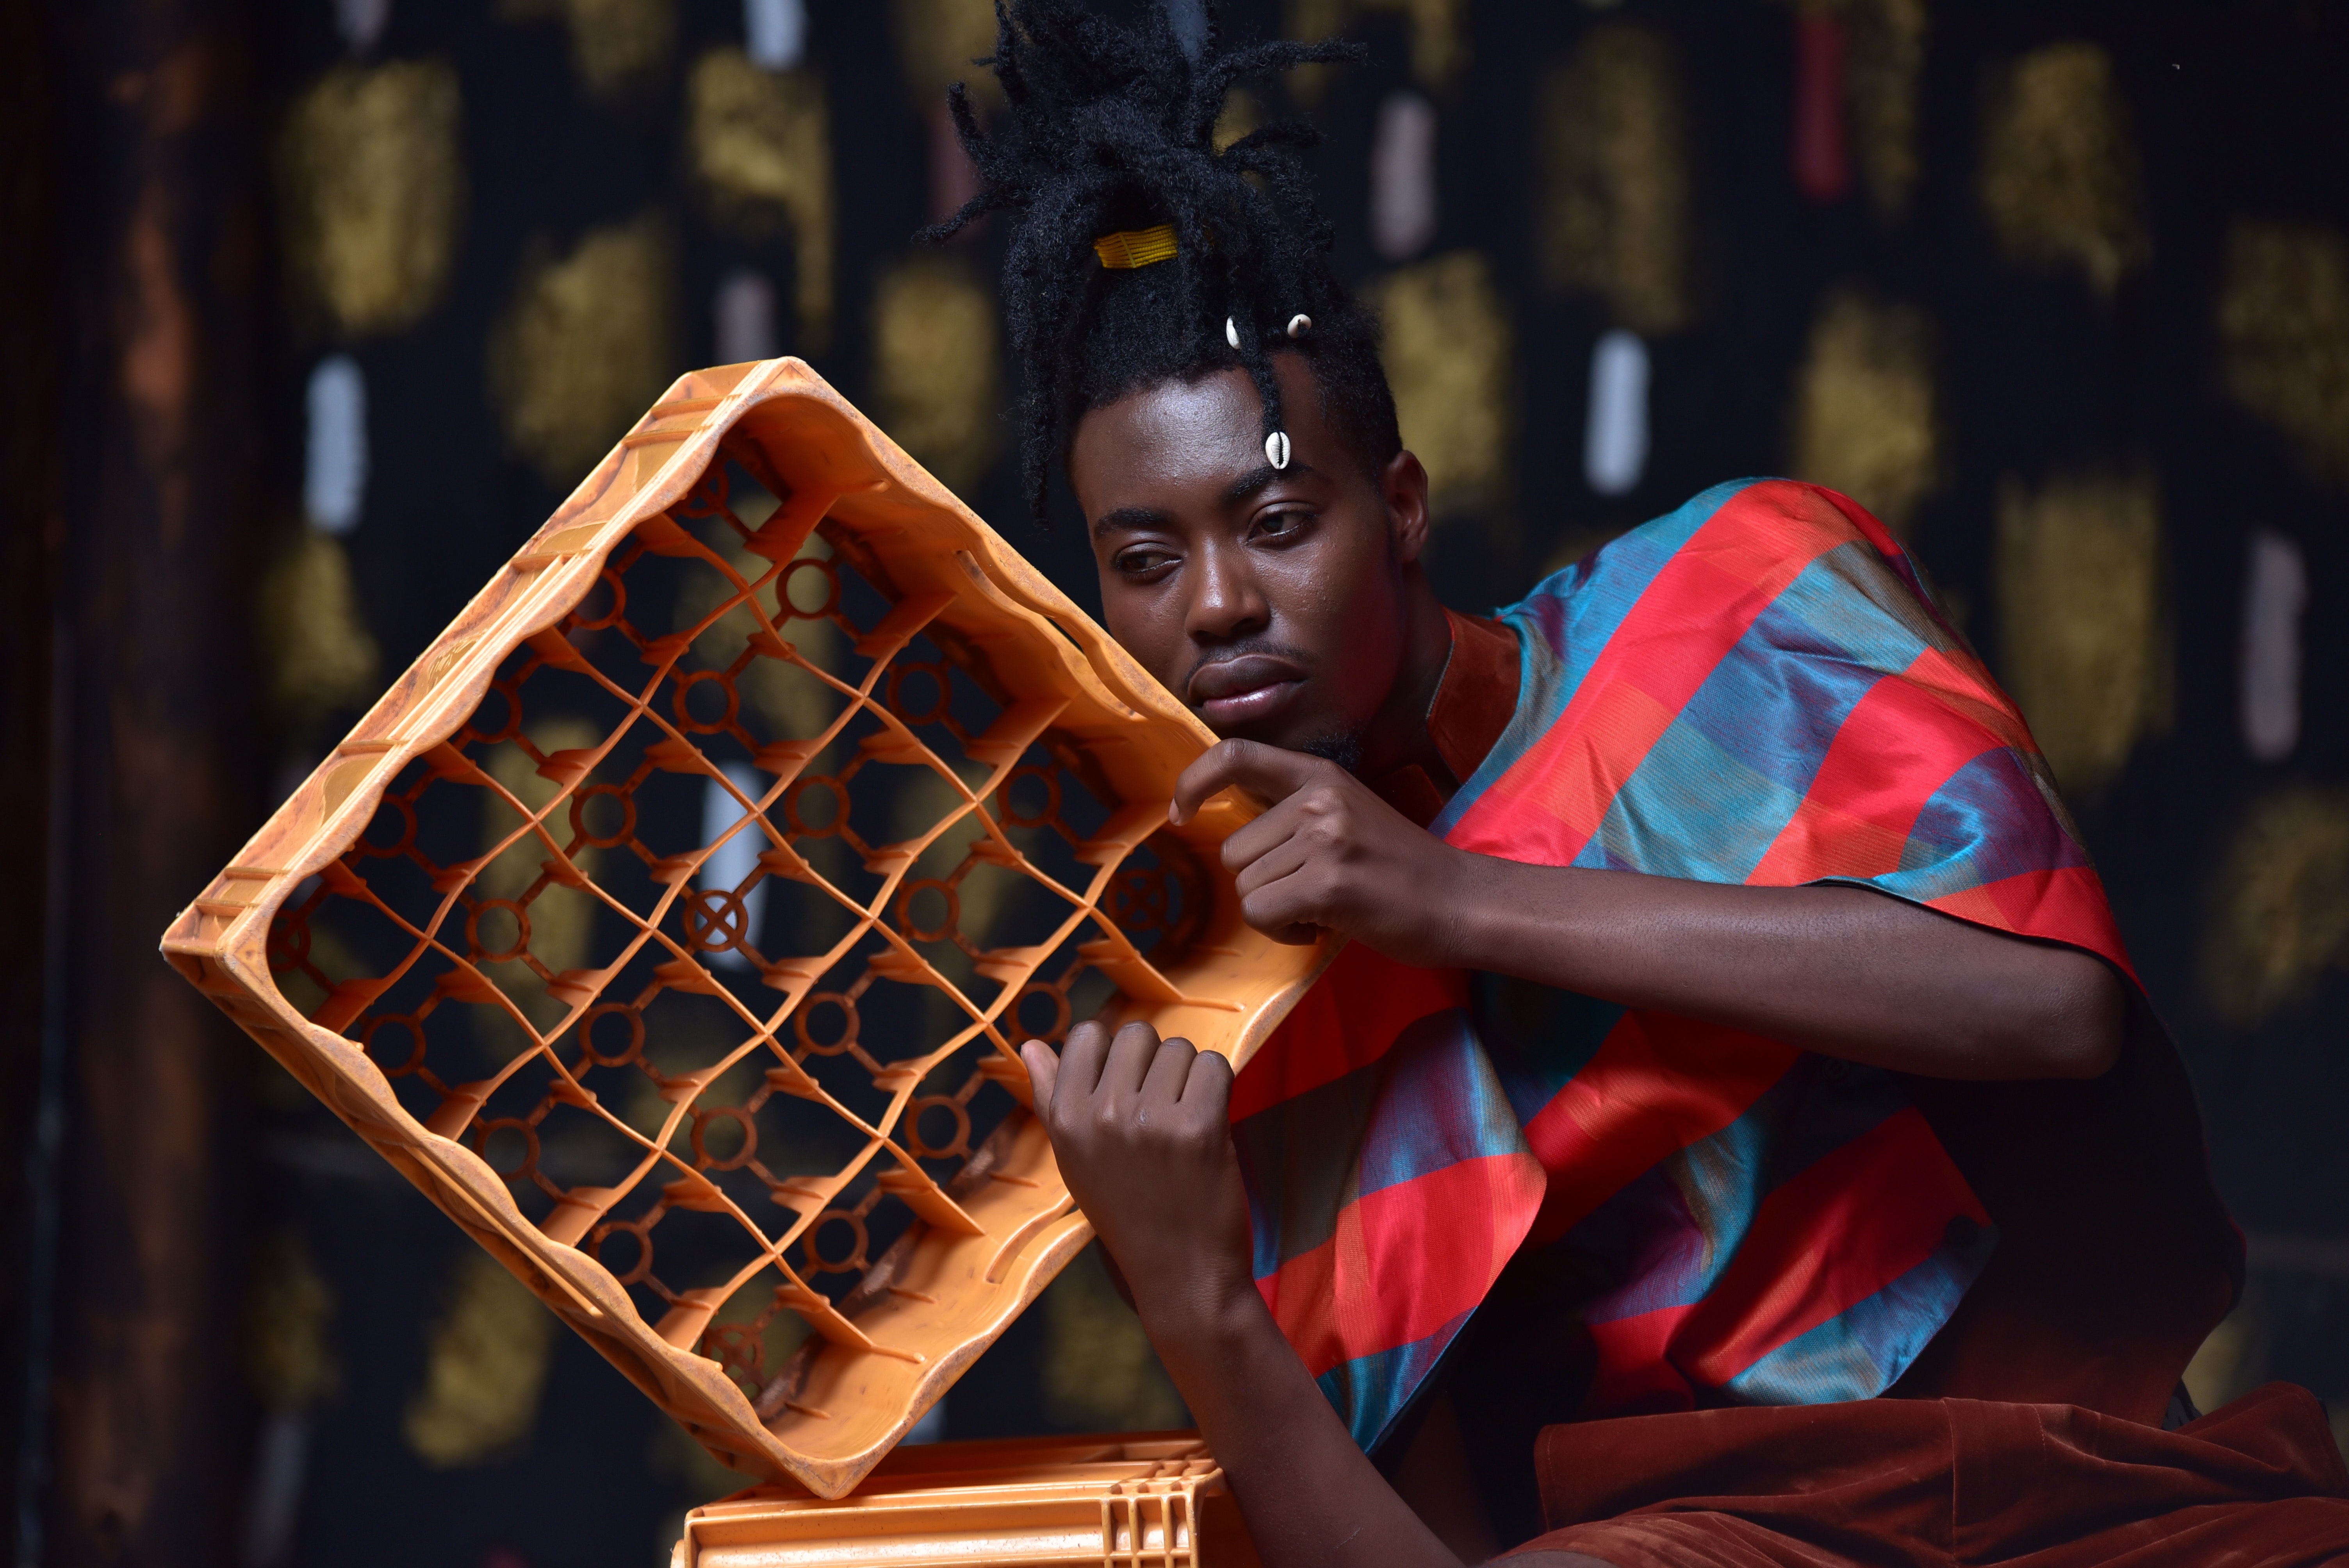
blur, boy, close up, crate, depth of field, dreadlocks, facial expression, fashion, focus, guy, hairstyle, hands, holding, male, man, model, person, photoshoot, portrait, style, wear